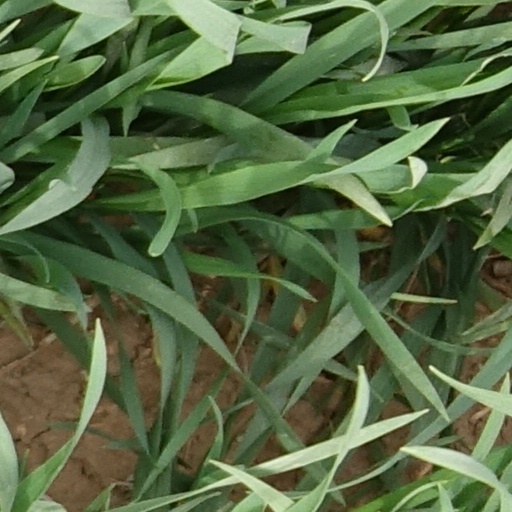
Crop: wheat